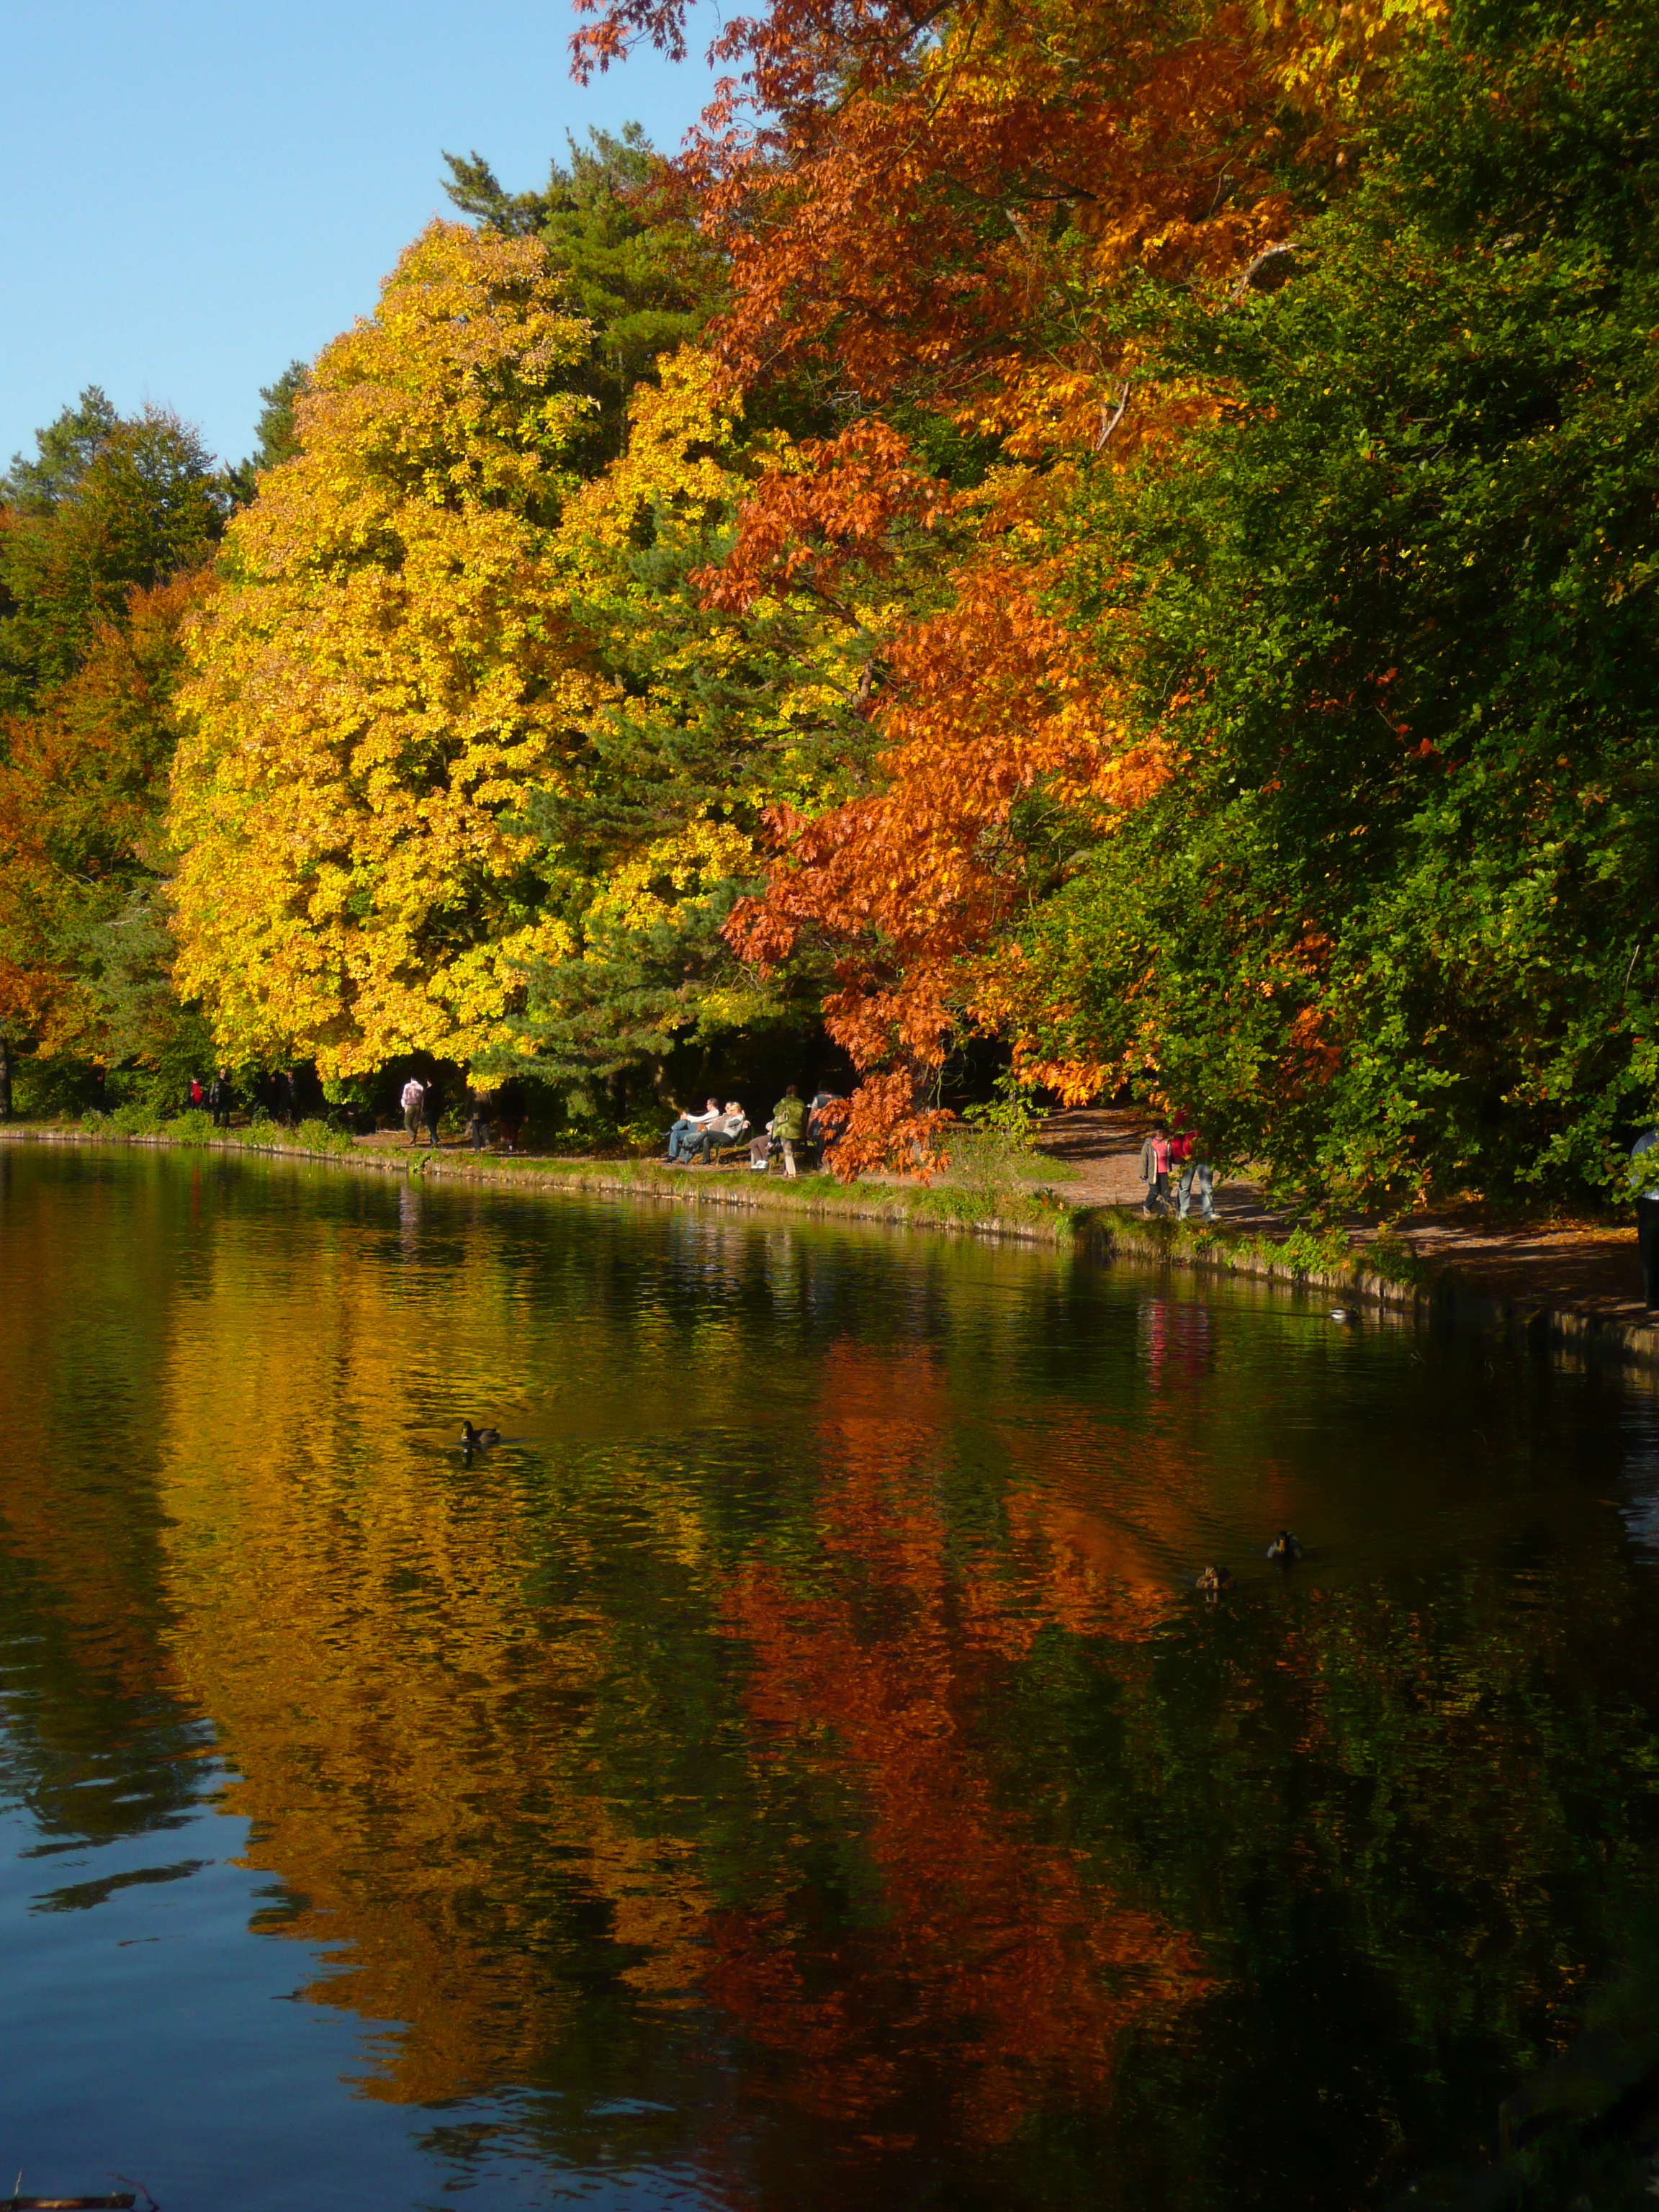
landscape, tree, water, nature, forest, plant, leaf, fall, flower, lake, river, pond, foliage, stream, reflection, tranquil, peaceful, autumn, park, calm, season, waterway, body of water, woodland, woody plant